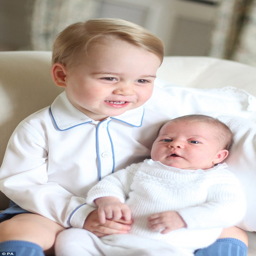
some members of the royal family will be watching christening from home today , it has emerged .